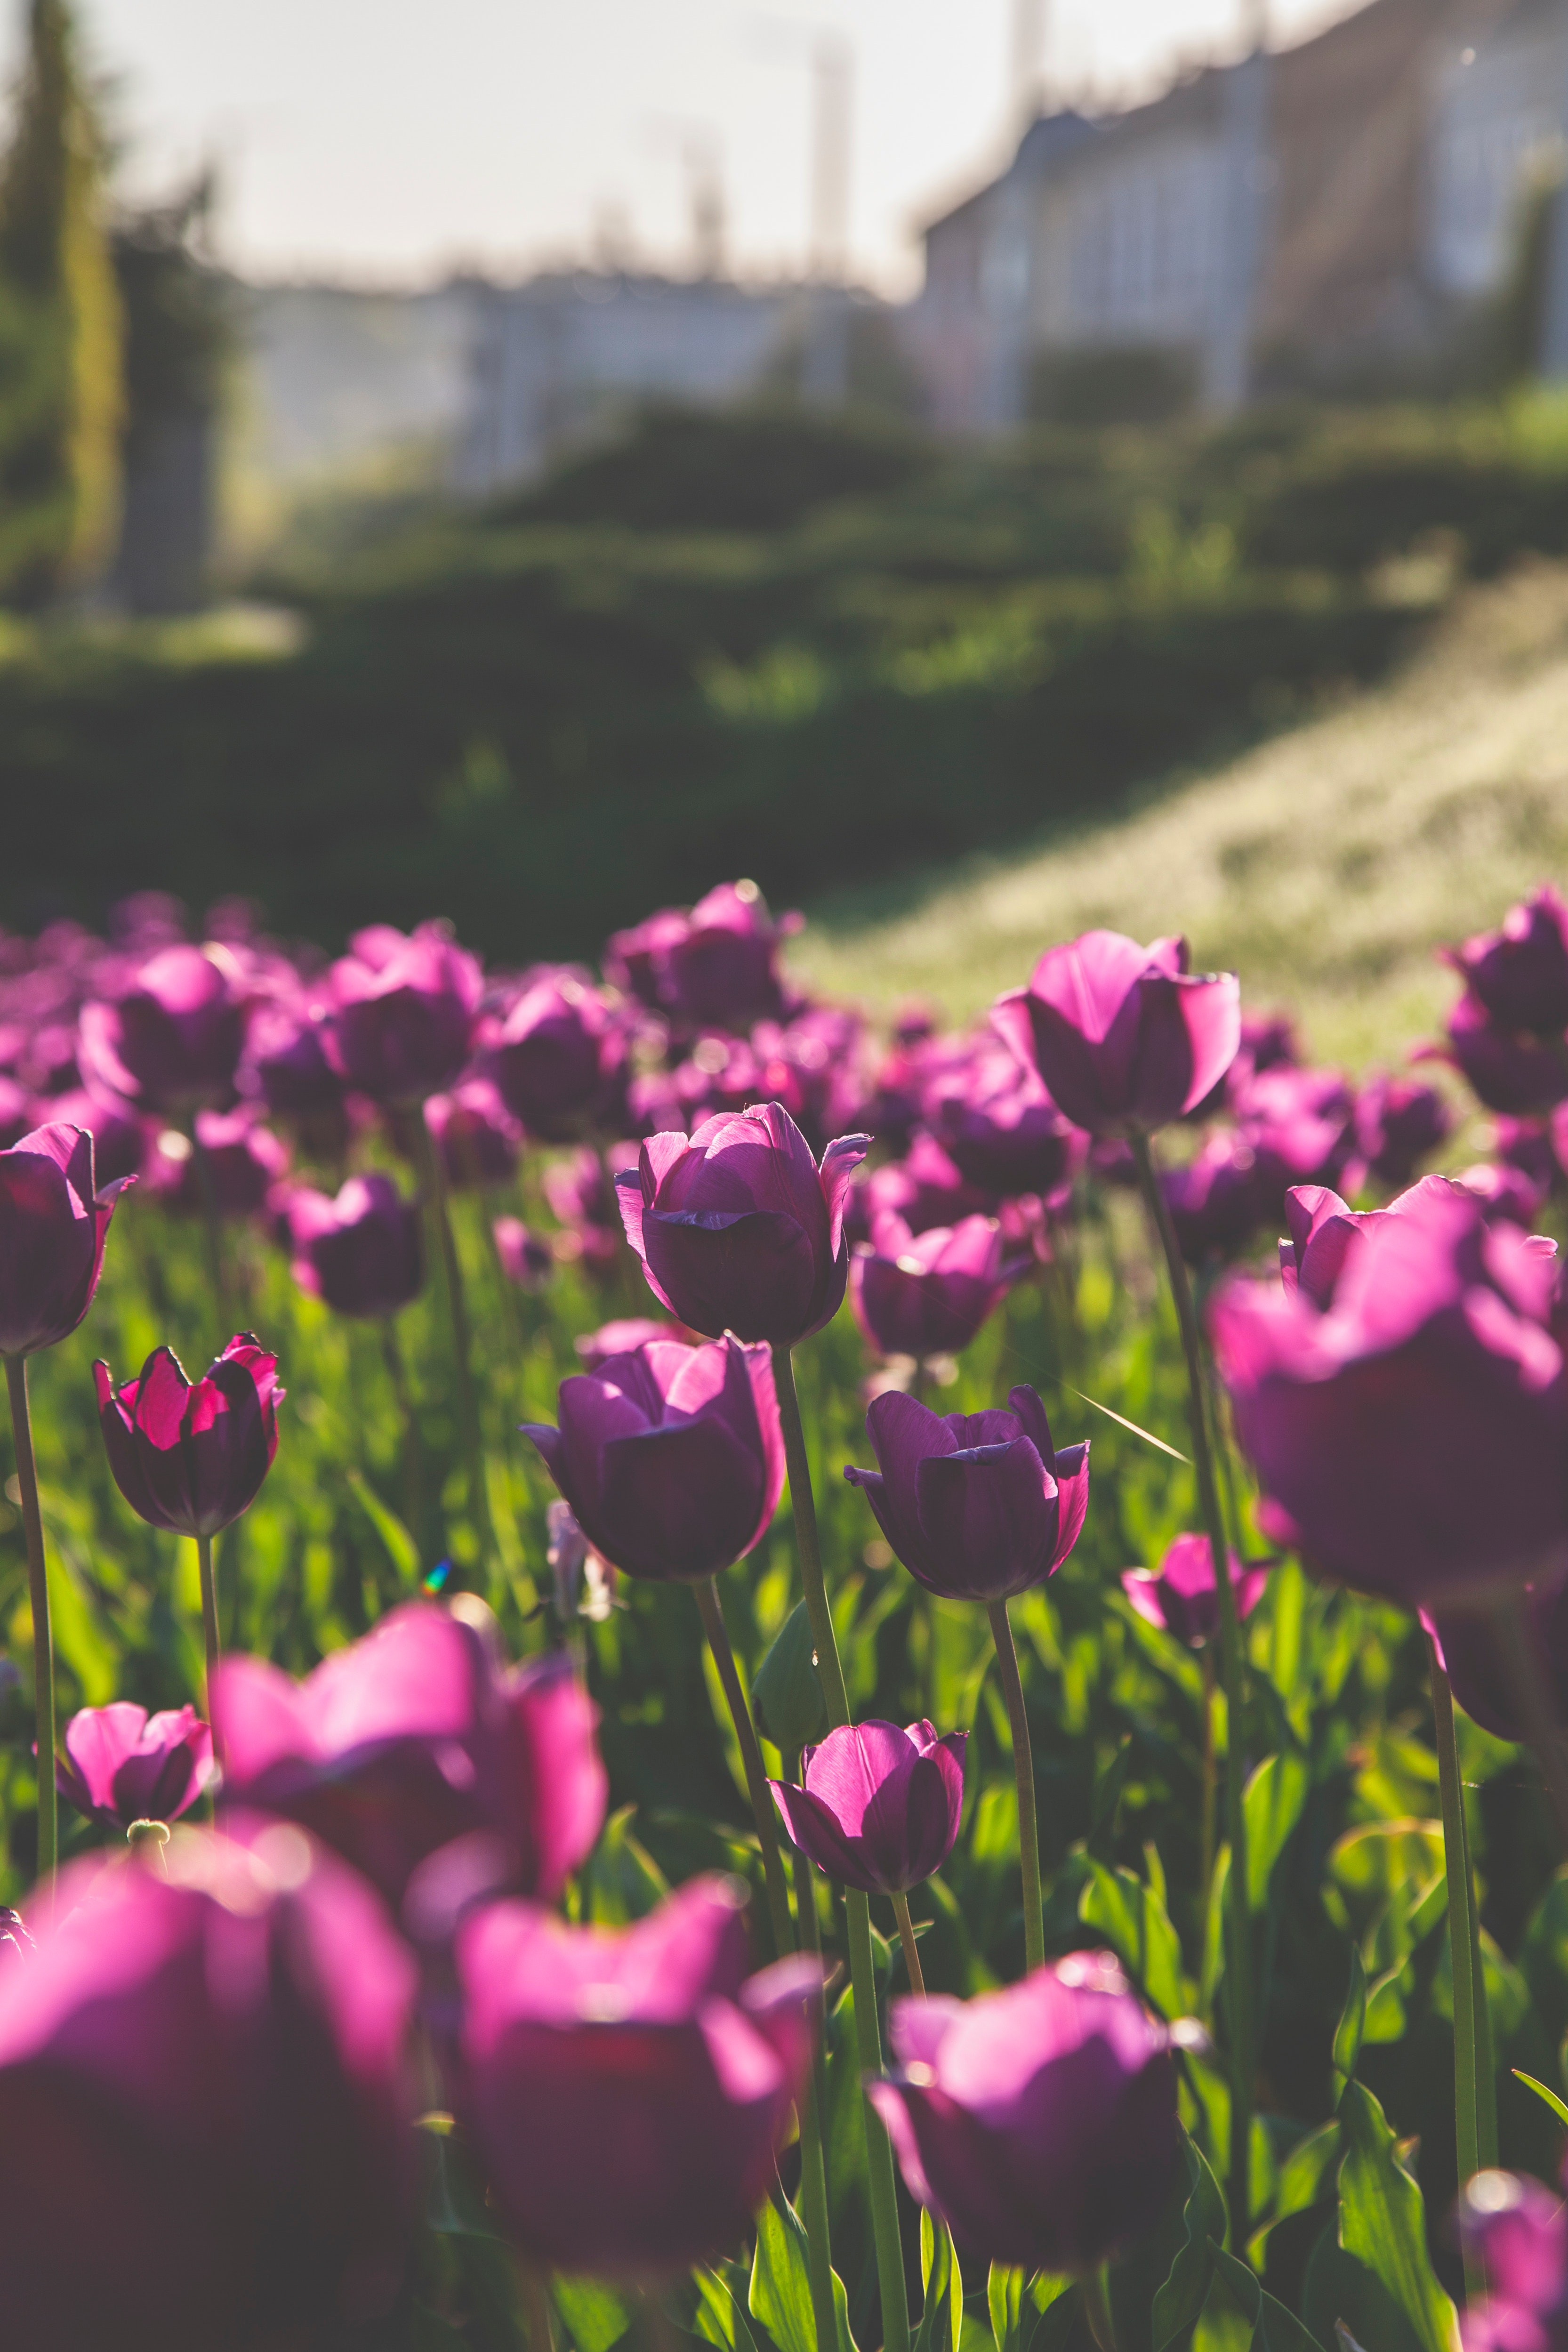
flower, flowering plant, petal, plant, pink, spring, magenta, botany, grass, plant stem, wildflower, plantation, annual plant, groundcover, shrub, meadow, field, landscape, tulip, pink family, garden, herbaceous plant, perennial plant